Influenzanet

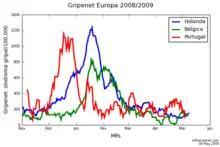
ILI Incidence curves generated by the Influenzanet, in the 2008-2009 flu season, in Portugal, The Netherlands and Belgium

Any resident of the participating countries can register by completing an online application form containing various medical, geographic, and behavioural questions. Every week during the flu season, participants are asked to select from a list of symptoms the ones they have experienced since their previous visit to the website. Participation is stimulated by email newsletters, online educational materials, competitions and presentations, and other educational activities.